Augustin-Jean Fresnel

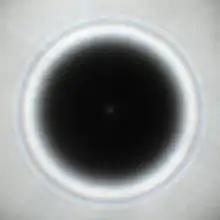
Shadow cast by a 5.8mm-diameter obstacle on a screen 183cm behind, in sunlight passing through a pinhole 153cm in front. The faint colors of the fringes show the wavelength-dependence of the diffraction pattern. In the center is Poisson's/Arago's spot.

The judging committee comprised Laplace, Biot, and Poisson (all corpuscularists), Gay-Lussac (uncommitted), and Arago, who eventually wrote the committee's report. Although entries in the competition were supposed to be anonymous to the judges, Fresnel's must have been recognizable by the content. There was only one other entry, of which neither the manuscript nor any record of the author has survived. That entry (identified as "no.1") was mentioned only in the last paragraph of the judges' report, noting that the author had shown ignorance of the relevant earlier works of Young and Fresnel, used insufficiently precise methods of observation, overlooked known phenomena, and made obvious errors. In the words of John Worrall, "The competition facing Fresnel could hardly have been less stiff." We may infer that the committee had only two options: award the prize to Fresnel ("no. 2"), or withhold it.